Tajal Chan Ahk

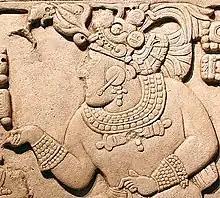
Detail of the portrait of the ruler, on Panel 3

Tajal Chan Ahk was an 8th-century ruler of the Maya city Cancuén, whose rule lasted from 757 to c. 799.